Rose o' the River

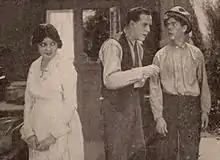
Still from a film magazine of the final scene

Rose o' the River is a 1919 American drama silent film directed by Robert Thornby and written by Kate Douglas Wiggin and Will M. Ritchey. The film stars Lila Lee, Darrell Foss, George Fisher, Robert Brower, Josephine Crowell, and Sylvia Ashton. The film was released on July 20, 1919, by Paramount Pictures. It is not known whether the film currently survives.